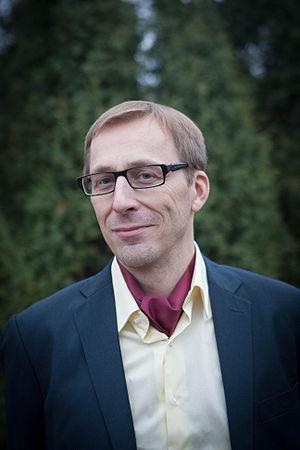
Osmo Tapio Räihälä est un compositeur finlandais de musique contemporaine.